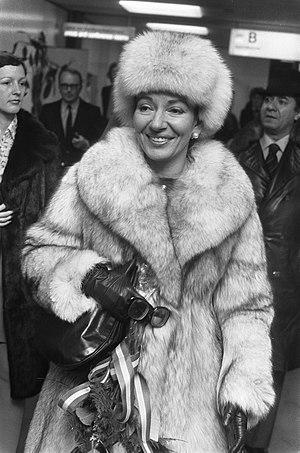
Harry Gustaf Nikolai Ustinoff, né Lindberg le 11 juillet 1925 à Stockholm et mort le 8 janvier 2017 à Tolochenaz, également connu sous le patronyme de Gädda et le nom de scène Nicolai Gedda, est un ténor suédois.